Ralf Schumacher

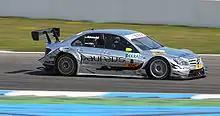
Schumacher driving for HWA at the Hockenheimring in 2010

On 23 March 2010, it was announced that Schumacher would be retained by HWA for 2010, and would be partnered by di Resta, Spengler and Gary Paffett. Schumacher's season started with a ninth-place finish at the Hockenheimring, before he was forced into retirement due to a failure in his car's electronic control in Valencia resulting in an misfire. Schumacher later secured finishes in the next two rounds, which he backed up with his first points of the season with sixth place at the Nürburgring.